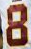
Number: 8